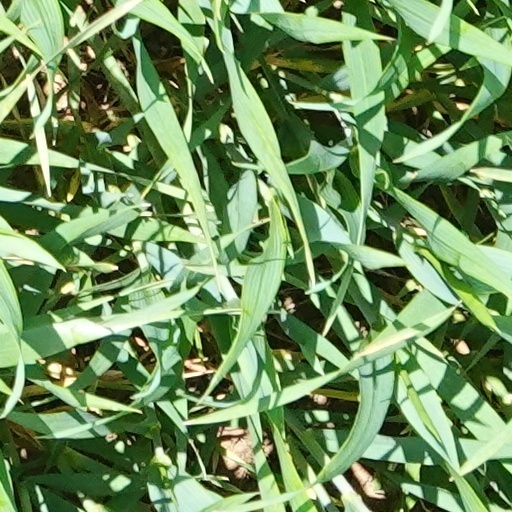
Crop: wheat